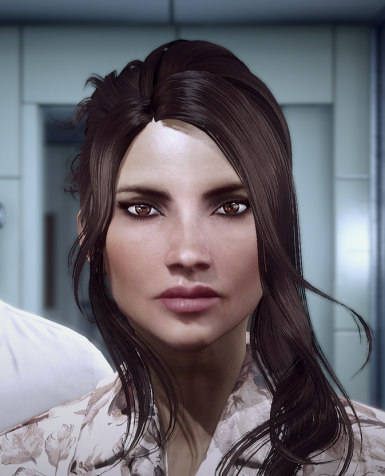
Gender: women